Mir-46/mir-47/mir-281 microRNA precursor family

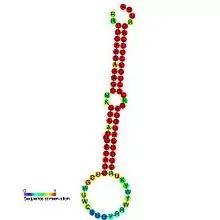
Predicted secondary structure and sequence conservation of mir-46

In molecular biology, mir-46 (MI0000017) and mir-47 (MI0000018) are microRNA expressed in "C. elegans" from related hairpin precursor sequences. The predicted hairpin precursor sequences for "Drosophila" mir-281 (MI0000366, MI0000370) are also related and, hence, belong to this family. The hairpin precursors (represented here) are predicted based on base pairing and cross-species conservation; their extents are not known. In this case, the mature sequences are expressed from the 3' arms of the hairpin precursors.